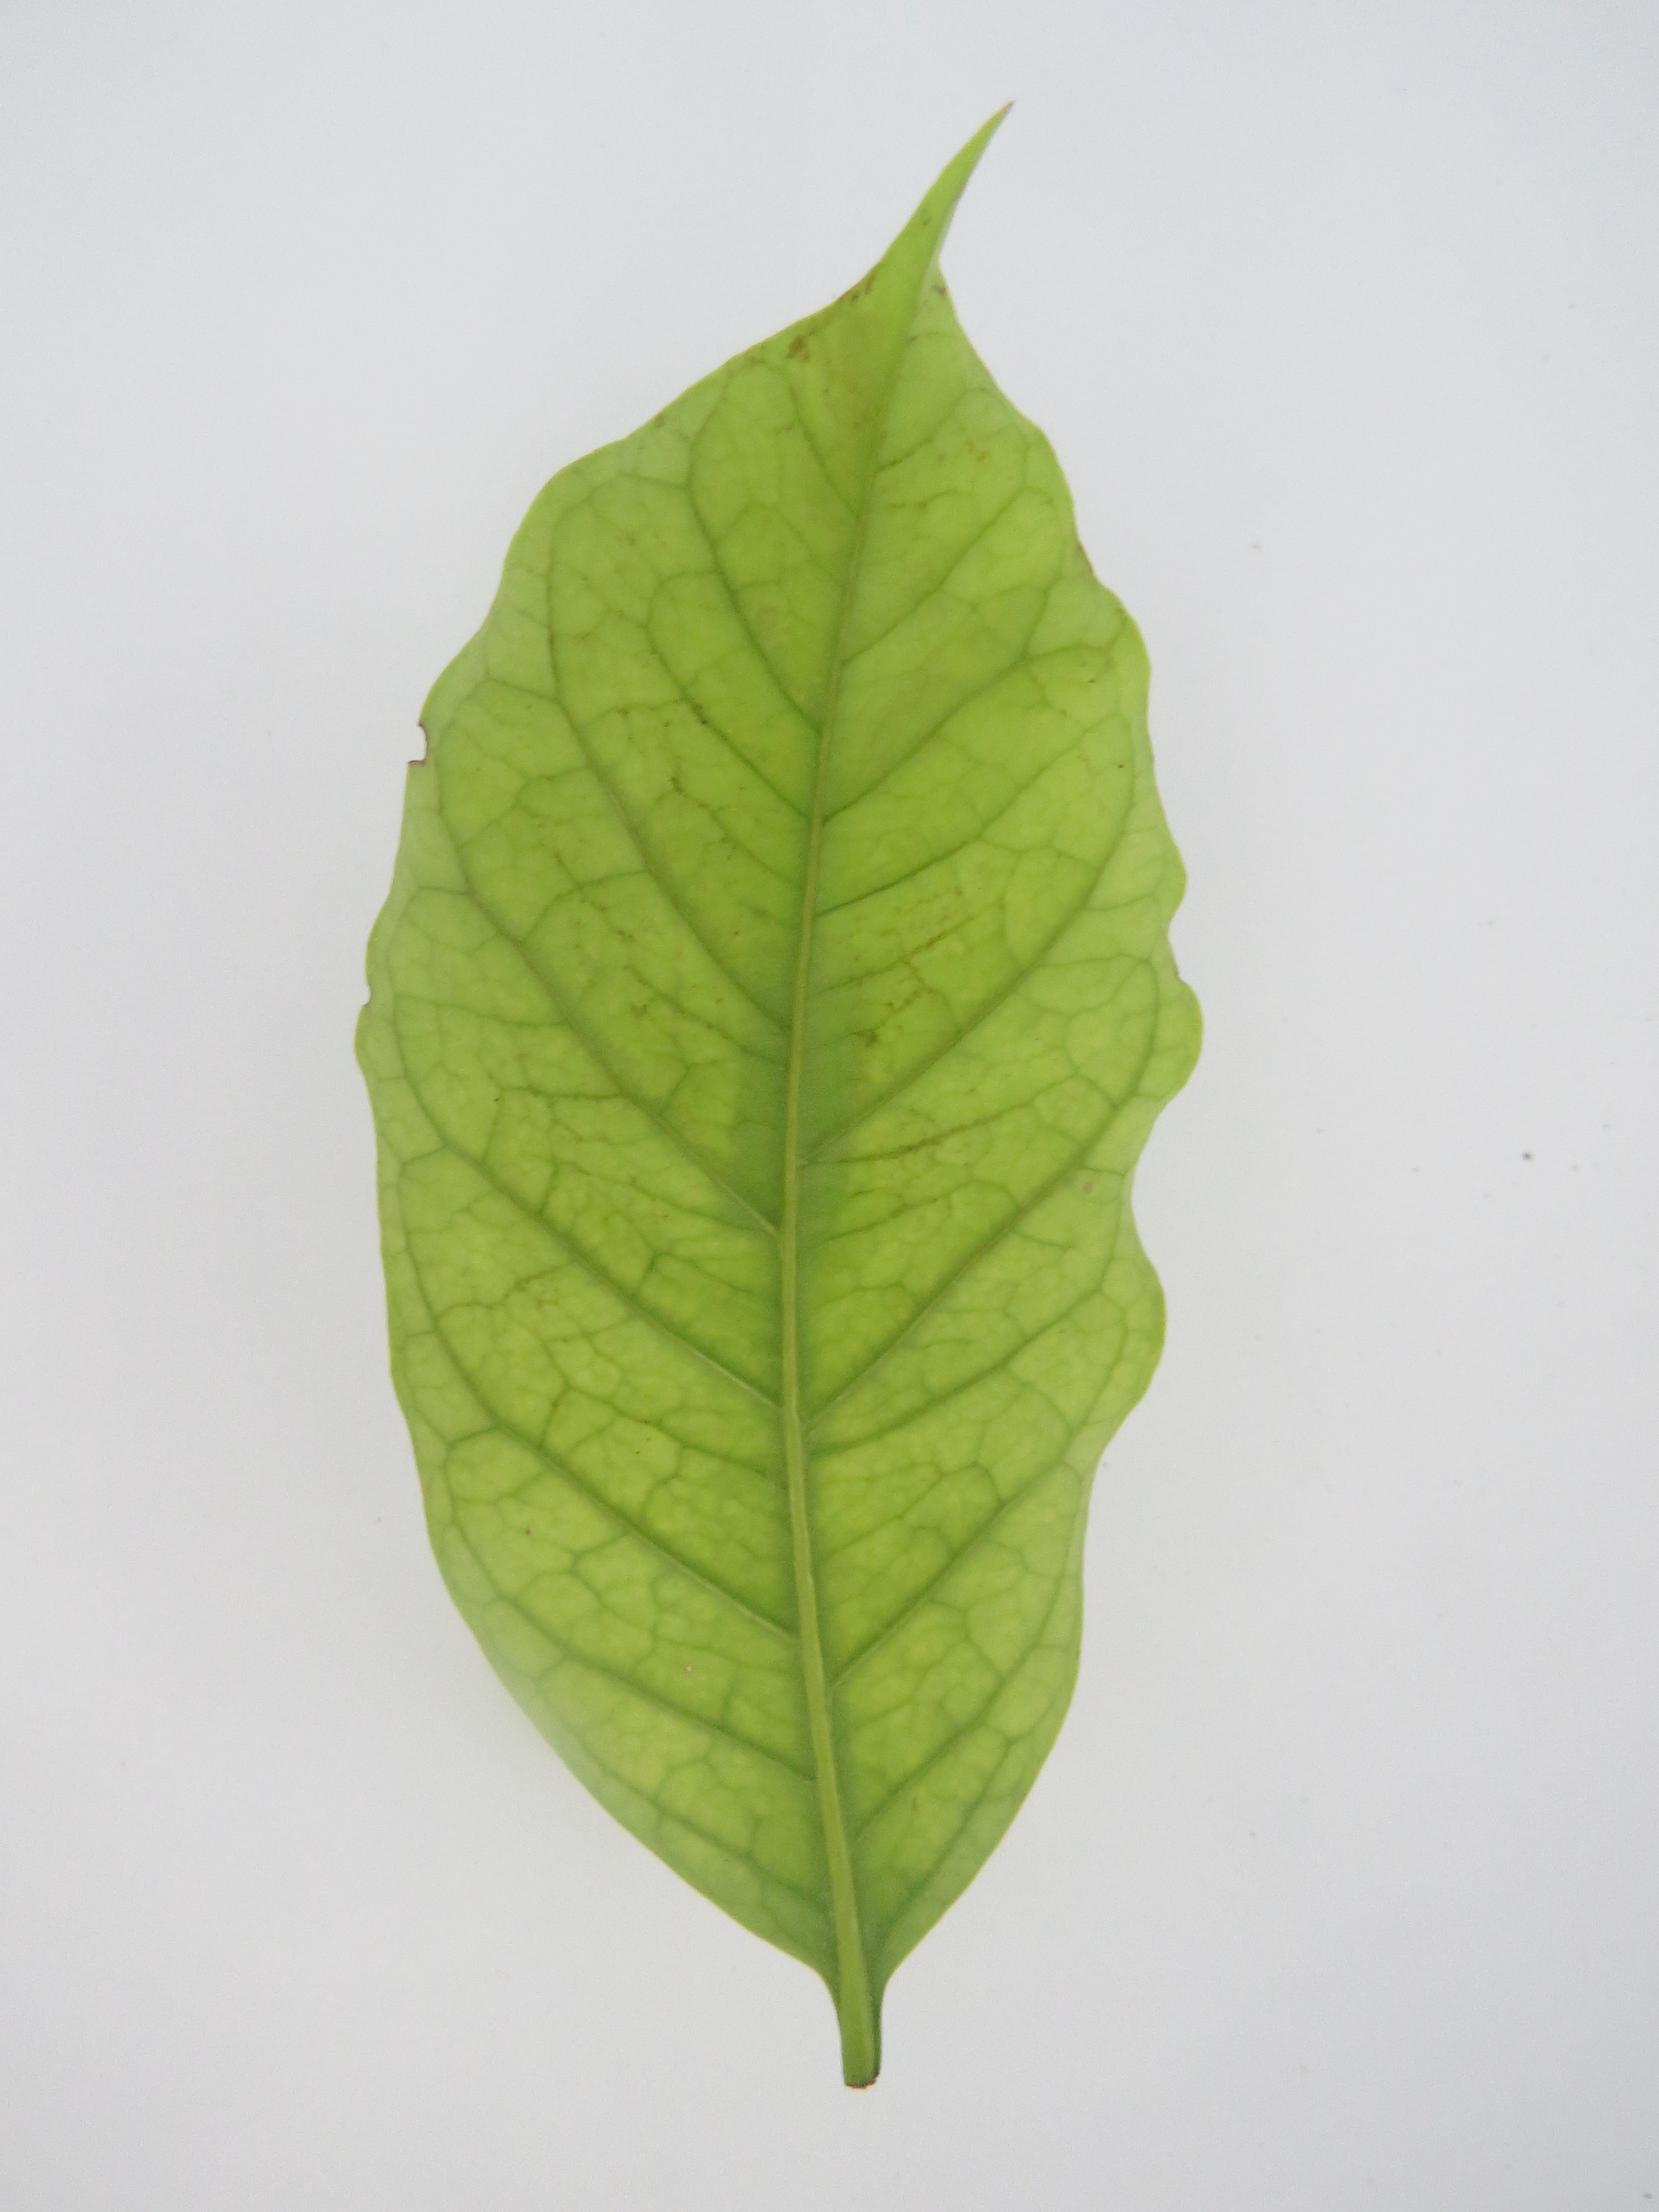
Label: calcium-Ca